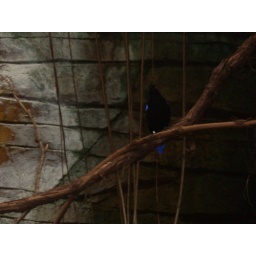
33 blue bird in the rainforest